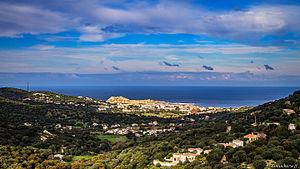
Ile-rousse et la vallée de Palazzi, vus depuis la route de sta reparata
L'Île-Rousse est une commune française située dans la circonscription départementale de la Haute-Corse et le territoire de la collectivité de Corse. La ville appartient à la piève d'Aregno, en Balagne.